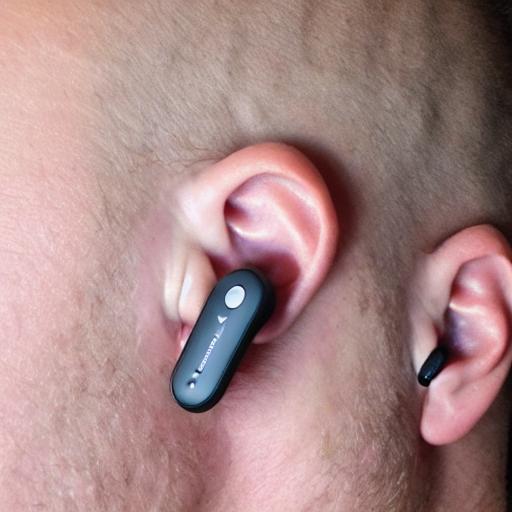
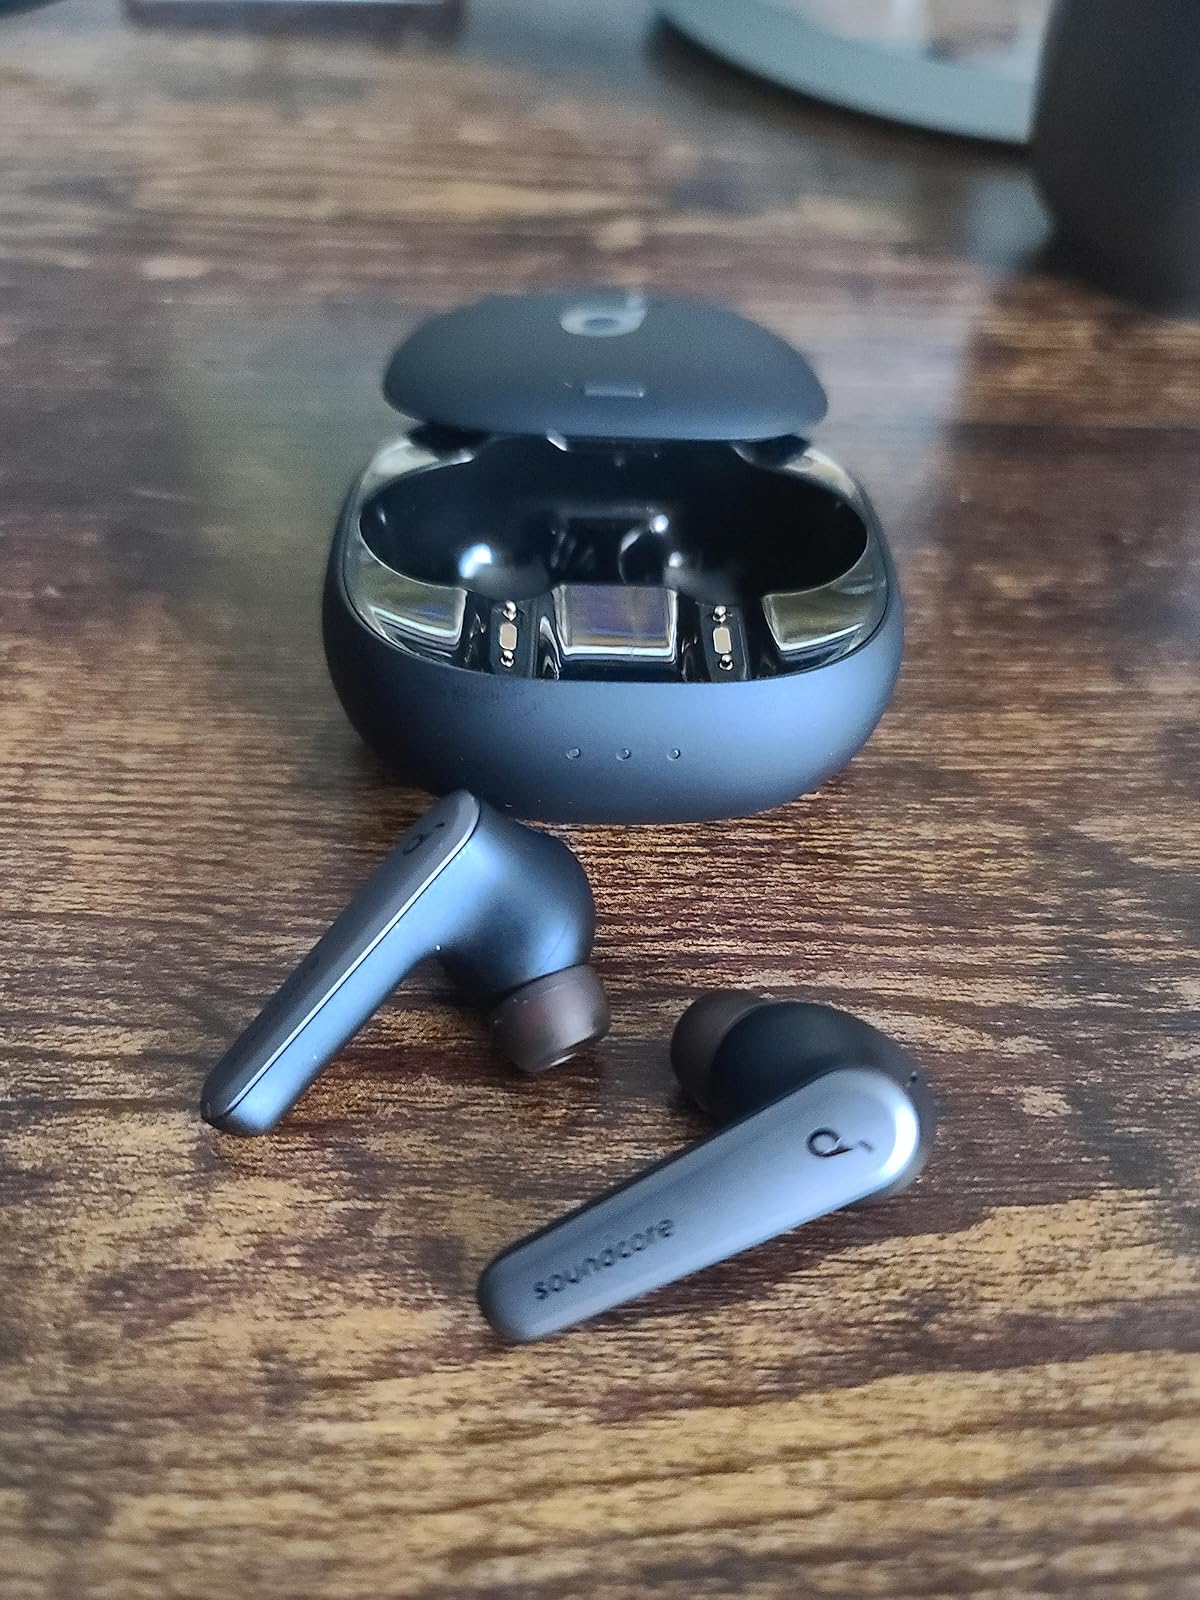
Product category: earbuds
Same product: no